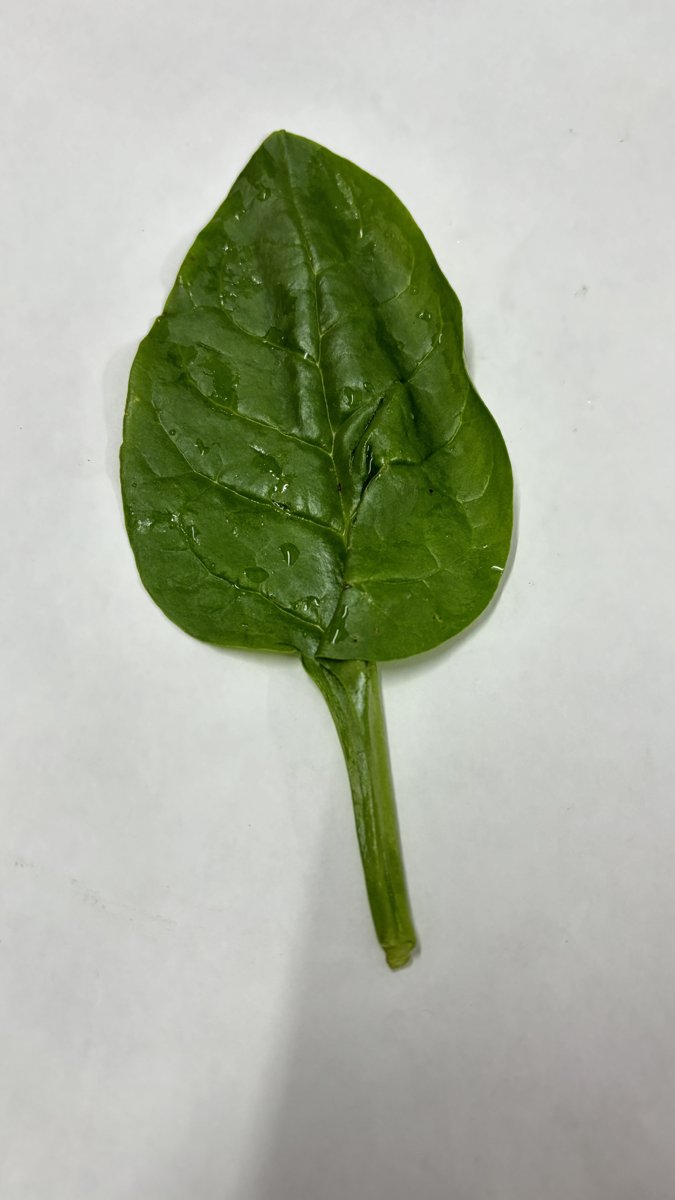
Label: Healthy-Leaf